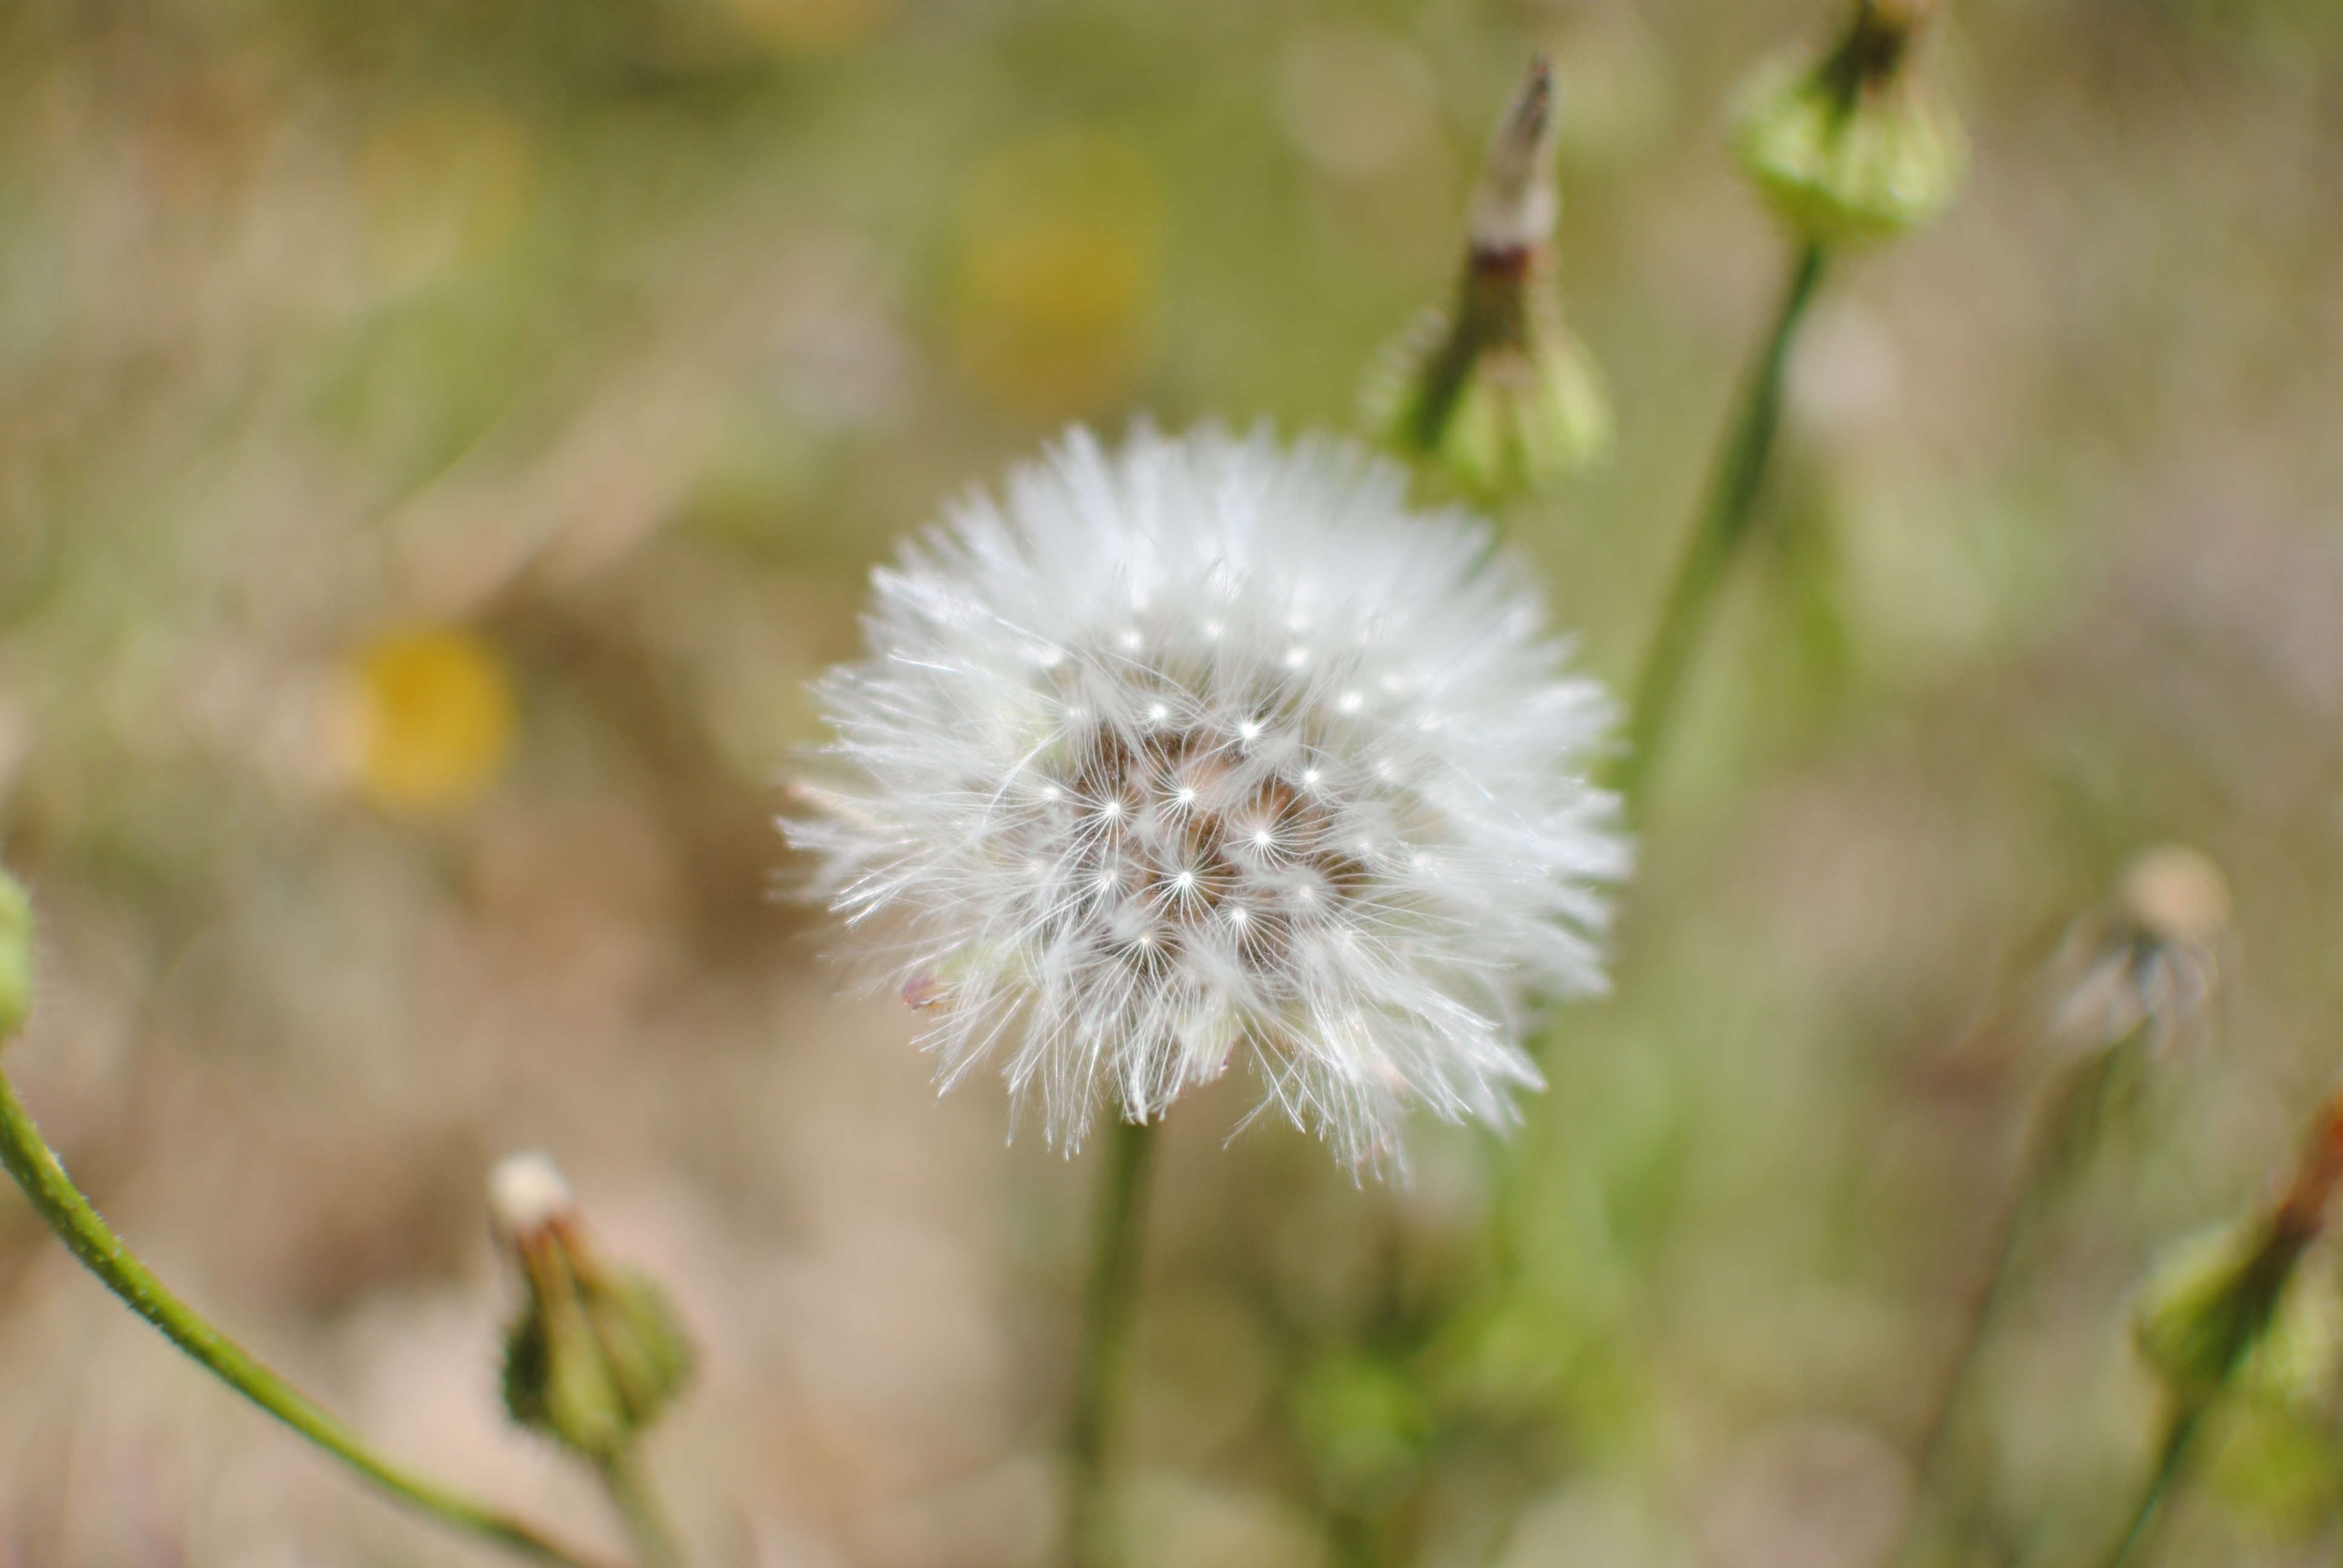
nature, grass, blossom, plant, field, photography, meadow, dandelion, flower, petal, green, produce, botany, flora, wildflower, close up, macro photography, flowering plant, daisy family, plant stem, land plant